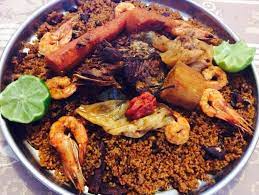
Nataal bii moom gis naa ne ab ceeb la boo xam ne am na lujum. Gis naa ci karoot, gis ci limoŋ, gis ci suppome, kaani bu xonq tamit gis naa ko ci. Ceeb bi kulëer bu xonq la yor. Gis naa ne ceeb bi mu ngi ci ab palaat ; ñuŋ ko def ci palaat. Gis naa ci Limoŋ yit, ñaari limoŋ...